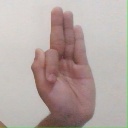
अक्षर: फ